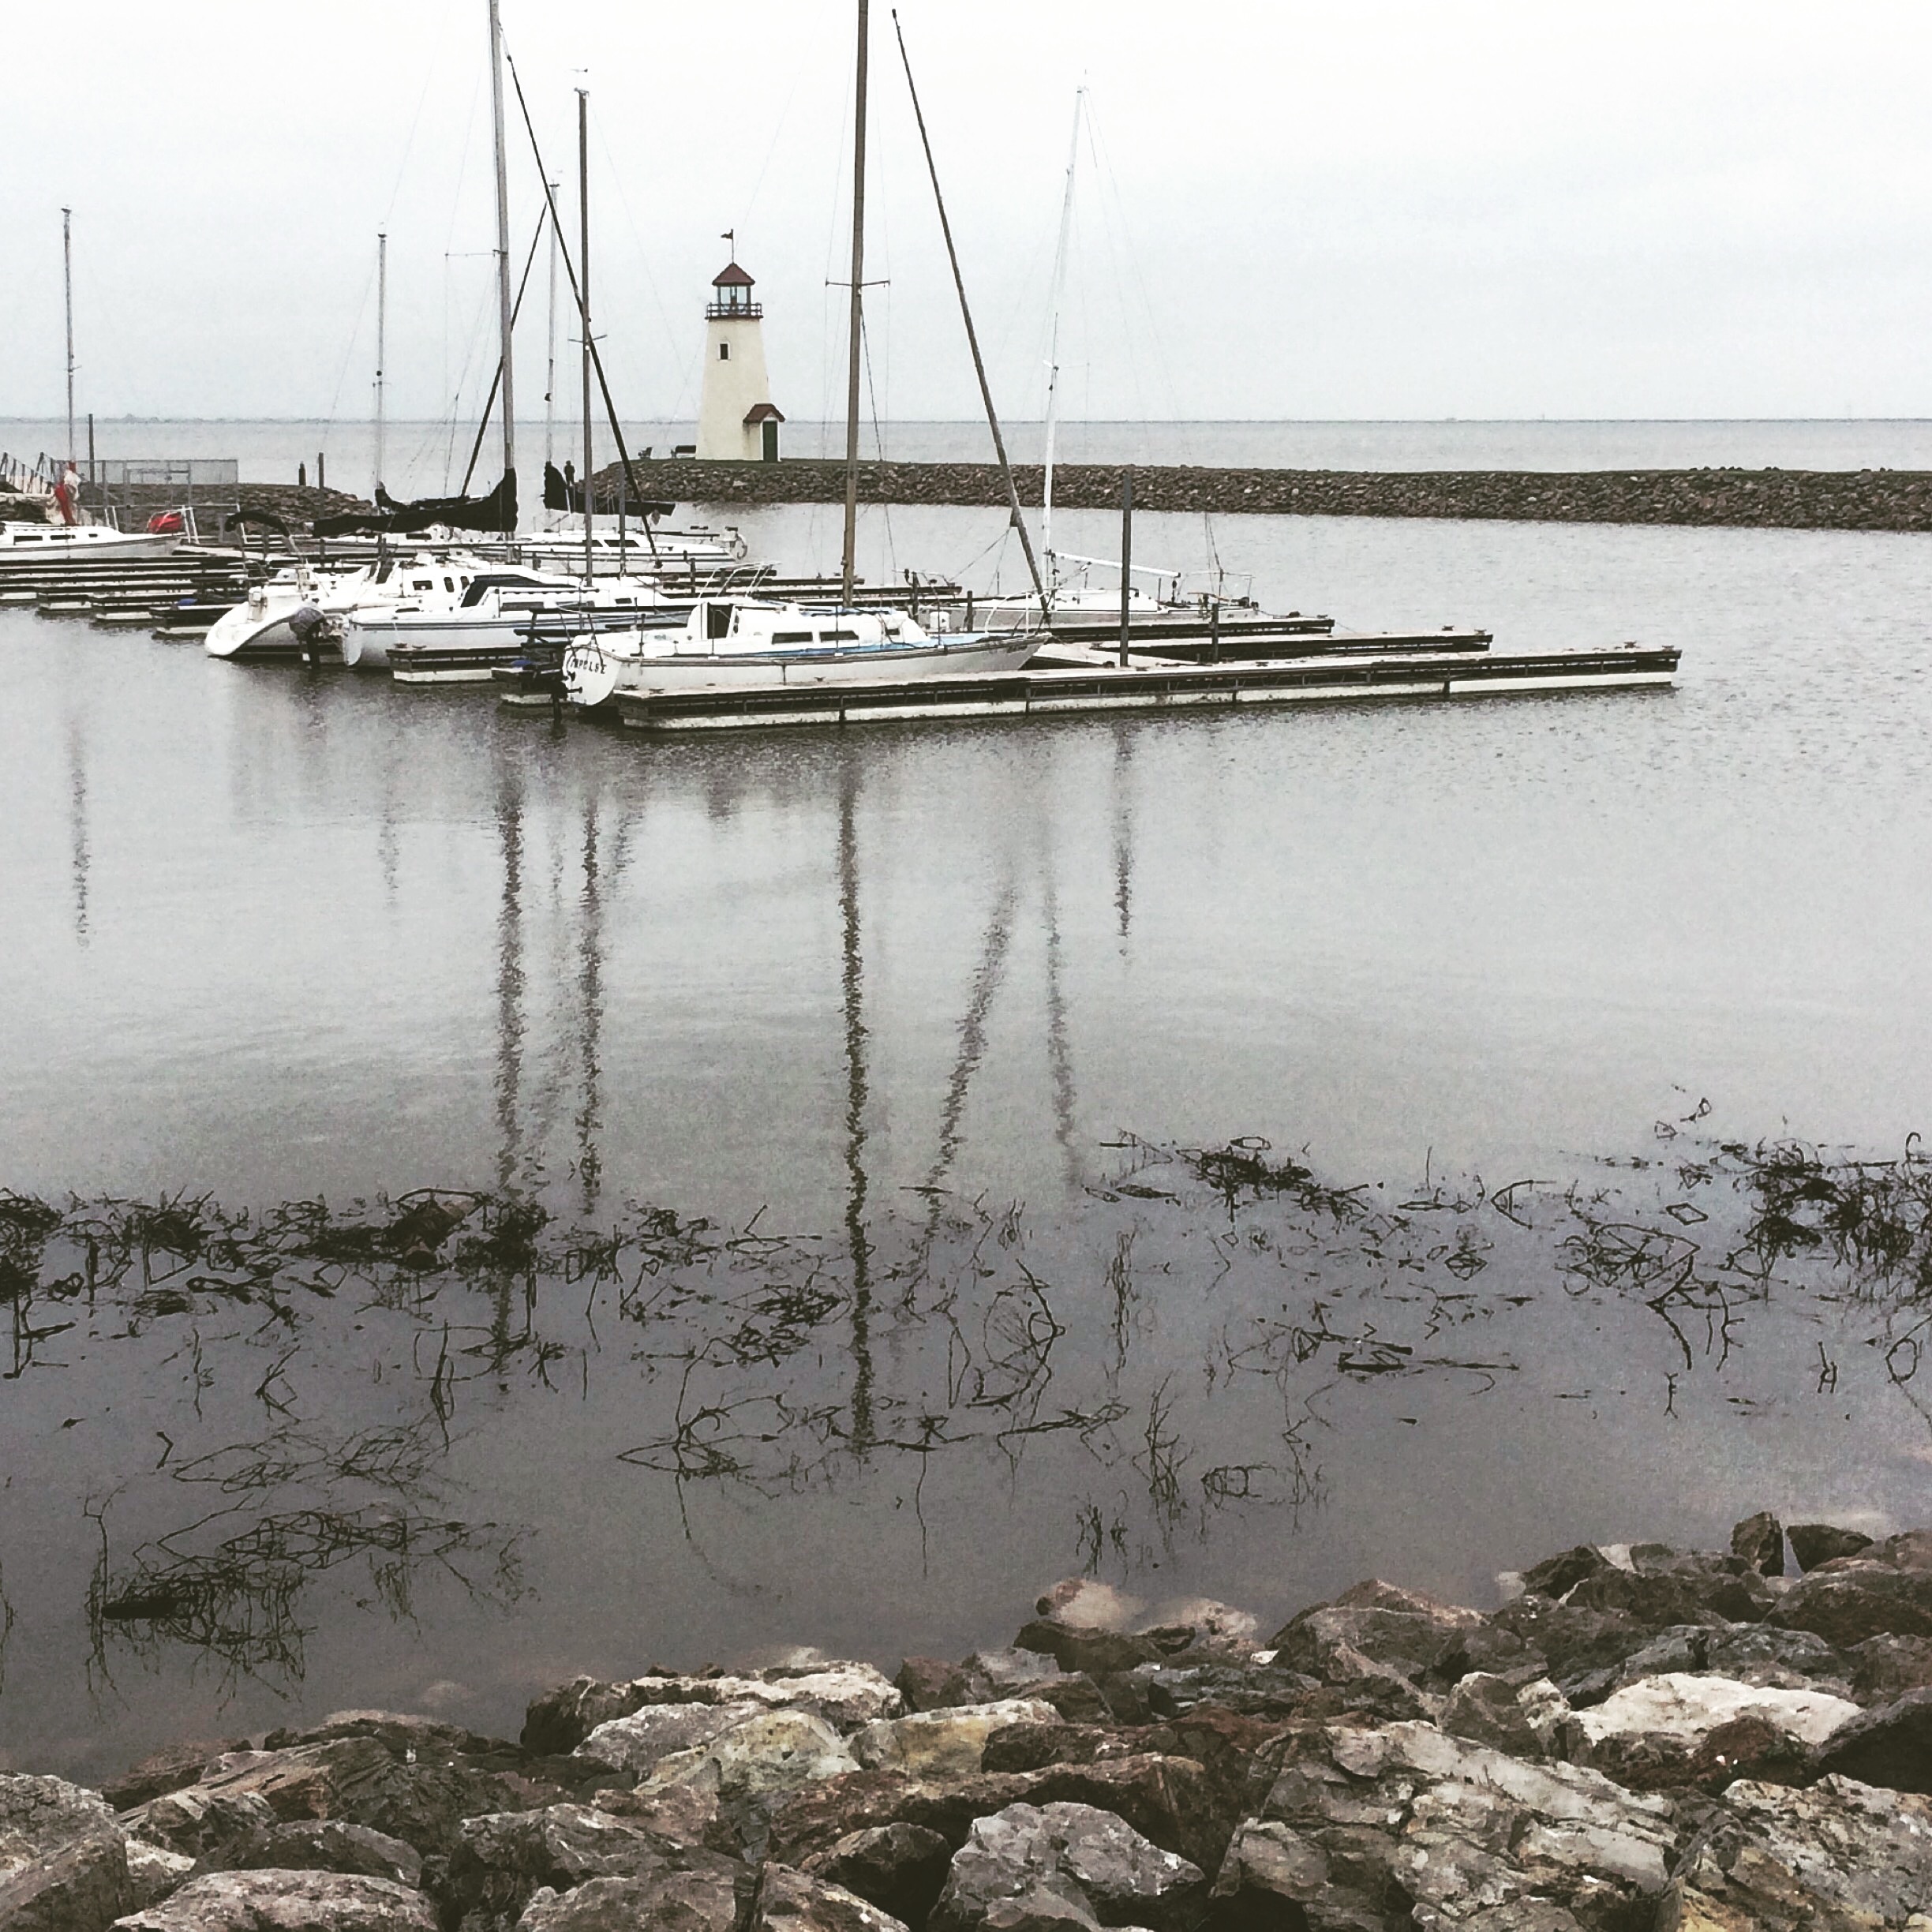
sea, coast, dock, boat, shore, reflection, vehicle, bay, marina, watercraft, mudflat